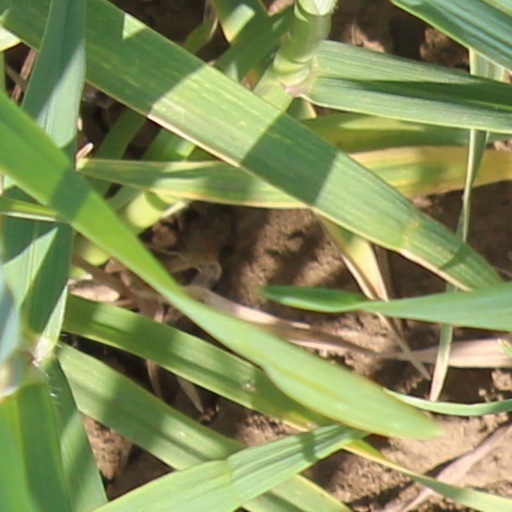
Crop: wheat